University of Valle

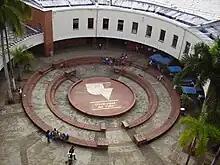
Faculty of Engineering: The Plaza

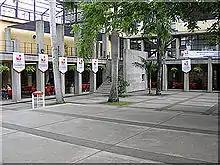
Faculty of Health

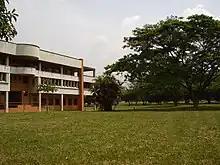
Faculty of Arts: School of Music

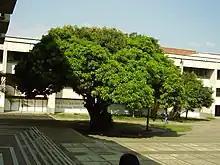
Faculty of Natural and Exact Sciences

The Faculty of Administration Sciences was established on July 26, 1984, but its origins can be traced to the administration courses offered for engineering students since 1961. It offers the undergraduate programs of Bachelor of Business Administration, Accountancy, Commerce, and an Associate degree in Technology of Executive Management. It also offers graduate diplomas in Finances, Strategic Marketing, Quality and Productivity Administration, Public Administration, Public Management and Policies; and the master's degrees in Business Administration, Organization Sciences, and Public Policies.